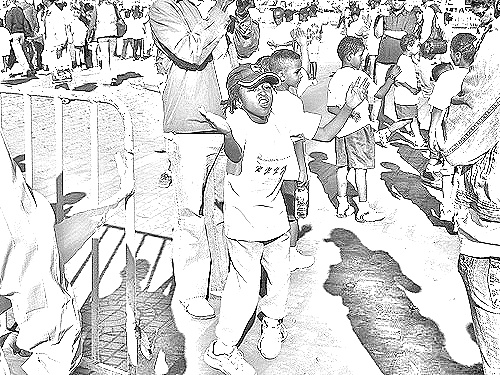
Portrait style: Sketch Portrait